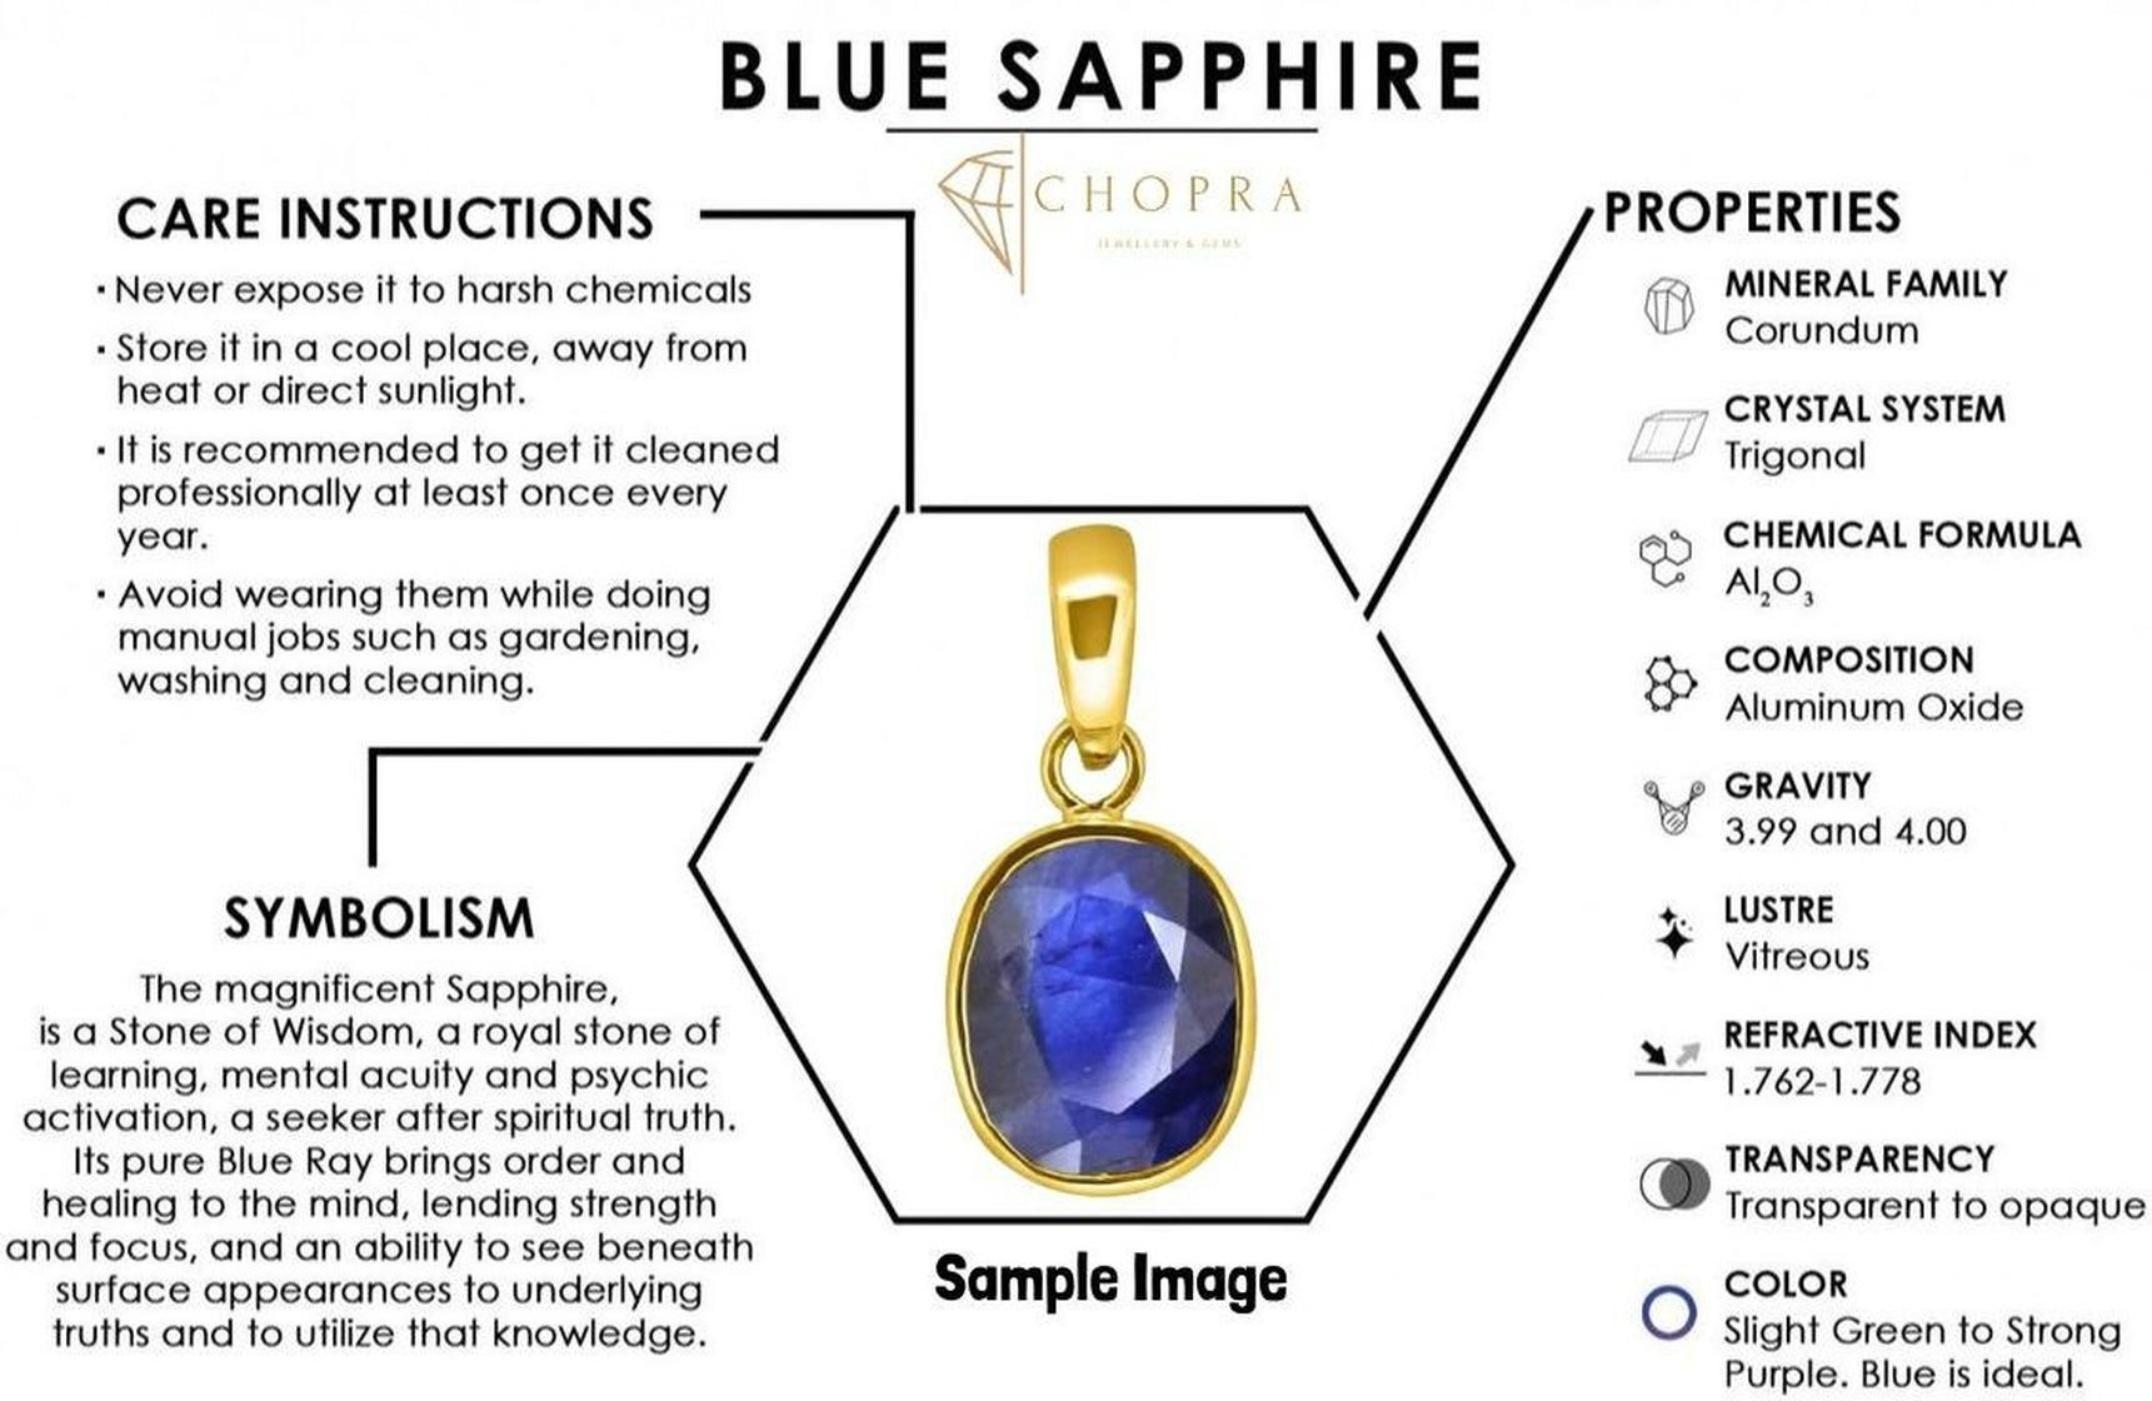
Chopra Gems Stone Original Blue Sapphire Pendant
Type: Necklaces & Pendants
Brand: Chopra Gems & Jewellery
Price: Rs. 395
 Amazing beautiful looking blue sapphire top quality carat loose gemstone, treated blue sapphire gem is available to order and can be shipped anywhere in the world. Gemstone certification can also be provided as an optional service. Blue sapphire is an extremely powerful stone. If it proves conducive for a person, it can bless one with immense good luck, wealth and prosperity, and grant unexpected riches sudden financial gains. Bluesapphire removes poverty and gives the wearer almost everything a man could desire, namely health wealth, longevity, happiness, property. Blue sapphire also protects the wearer from misfortunes, accidents, unexpected natural calamities, and guards one from unforeseen risks dangers. This gem stone guards one from all evil, purifies the mind and increase flow of positive energy and thought. Blue sapphire helps overcoming difficulties such as debt, enemies, and obstructions to the maintenance of your life, improving your health, exercise, improving upon weak rreas in your life, children, education, luck, speculations, dignity, and spiritual practices. Blue sapphire will help you overcome any feelings of emptiness, thereby helping you overcome and moods and depressions, and prevent you from projecting any of your fears or worries onto others.
Features: Original blue sapphire pendant,Color - blue,Collection - contemporary
Included: 1 Original Blue Sapphire Pendant